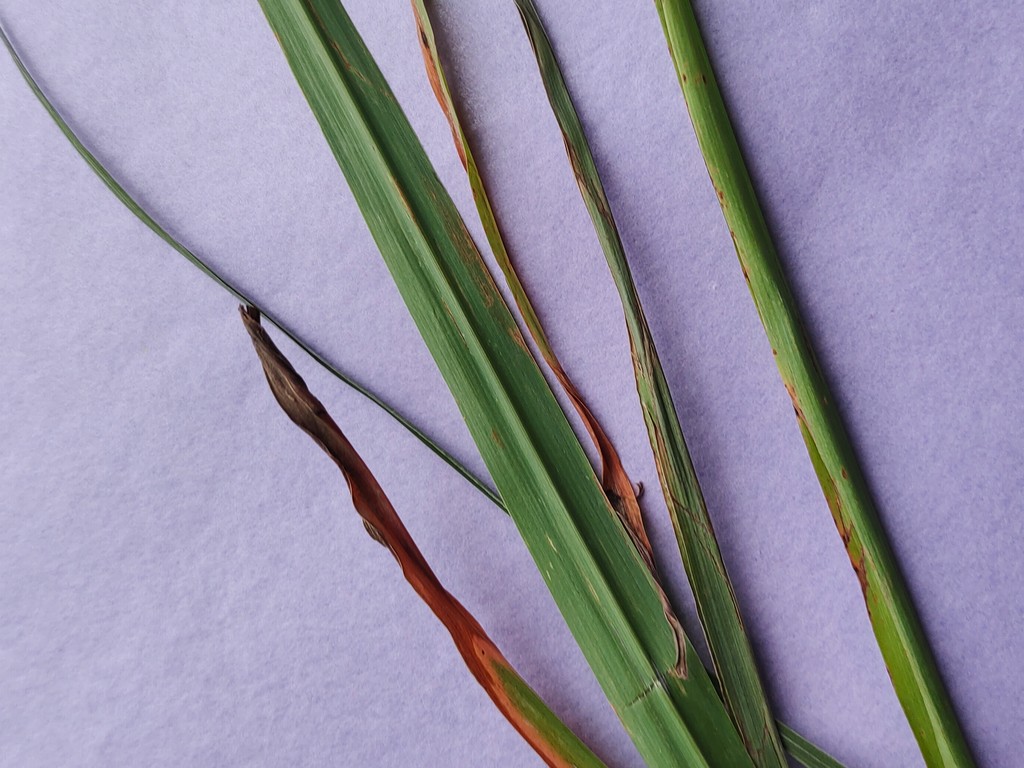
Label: Unhealthy